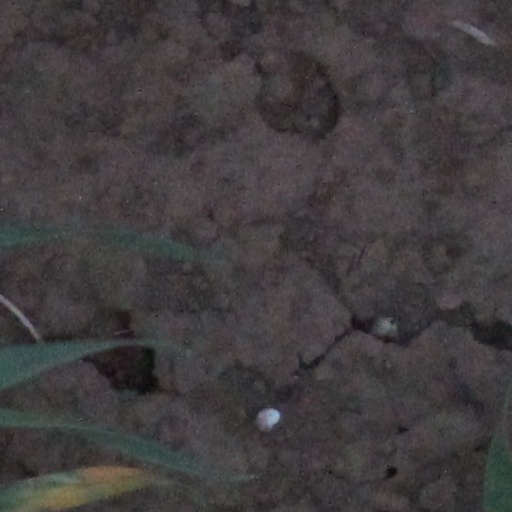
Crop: wheat